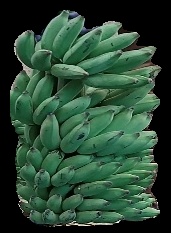
Variety: elakki-bale
Grade: grade1